The Tony Williams Lifetime

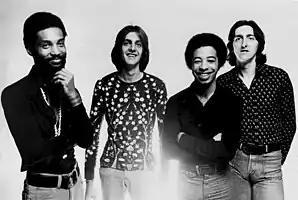
The Tony Williams Lifetime in 1976 (The New Tony Williams Lifetime). From left: Tony Newton, Alan Pasqua, Tony Williams and Allan Holdsworth

The Tony Williams Lifetime was a jazz fusion group led by drummer Tony Williams. The band was pivotal in the development of fusion and featured various noteworthy jazz and rock musicians throughout its history, including guitarists John McLaughlin and Allan Holdsworth, keyboardists Larry Young and Alan Pasqua, and bassists Jack Bruce and Ron Carter.